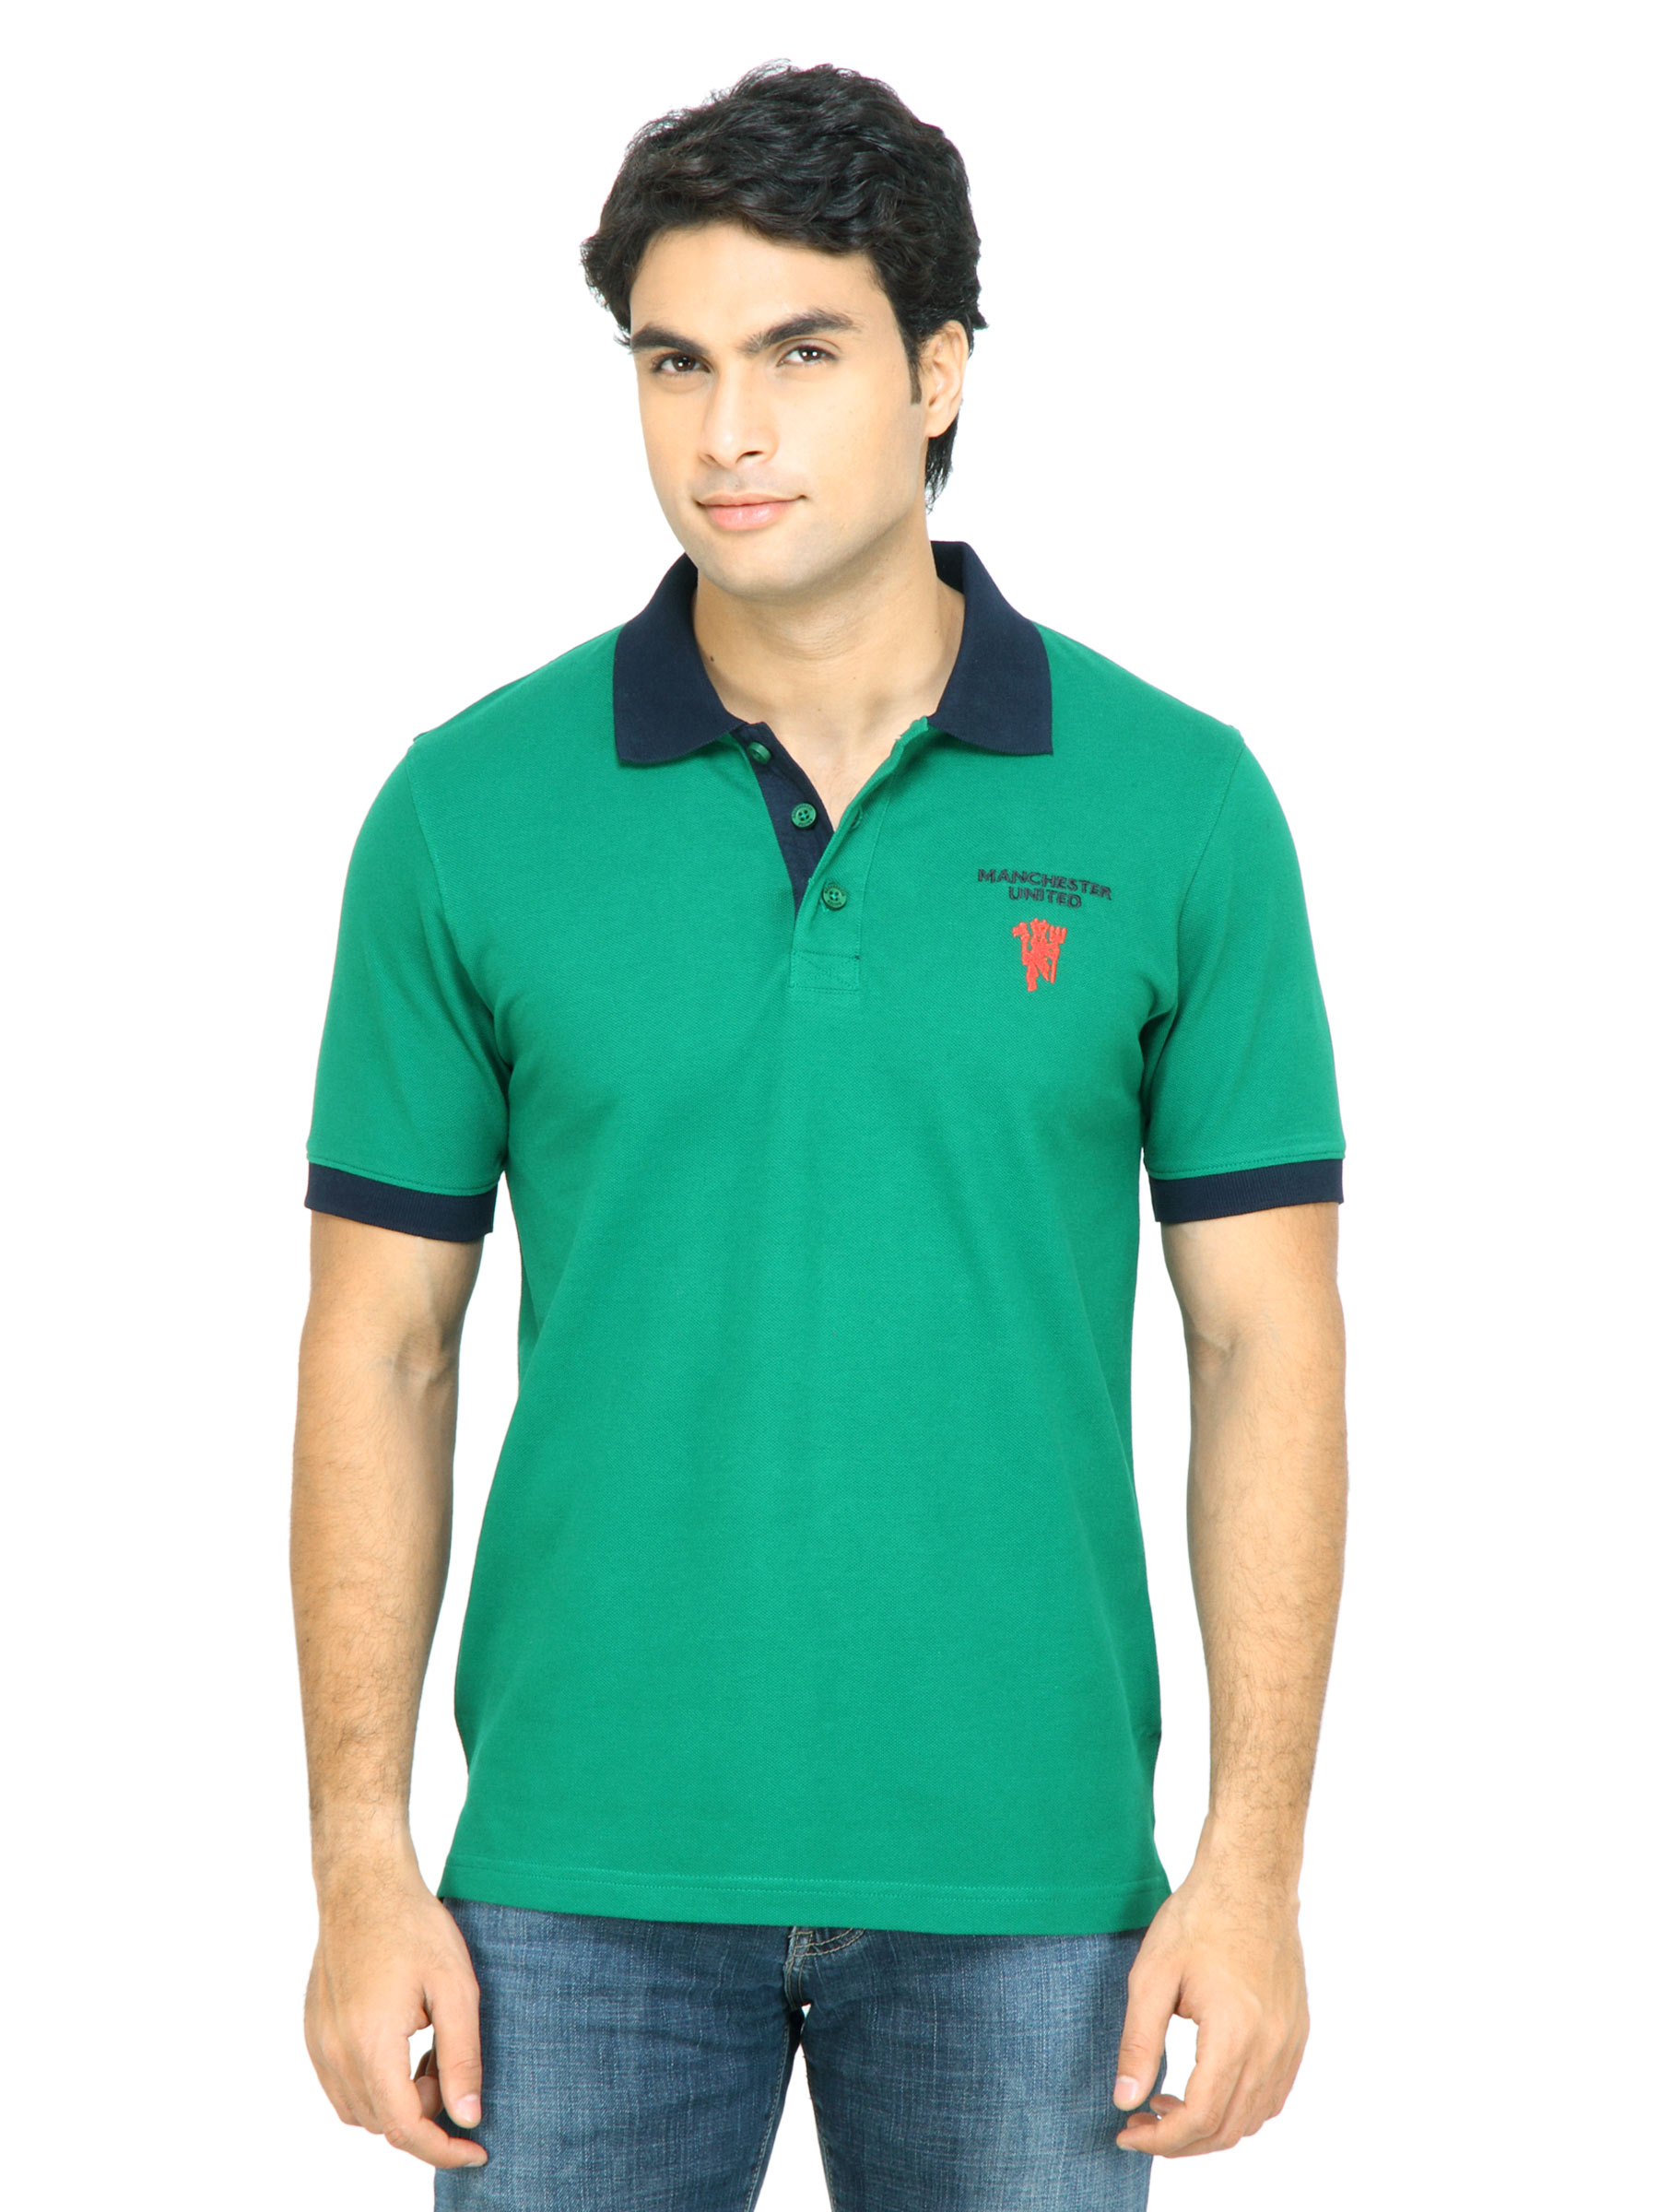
Manchester United Men Green Tshirt
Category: Apparel / Topwear / Tshirts
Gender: Men
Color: Green
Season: Fall 2011
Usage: Casual